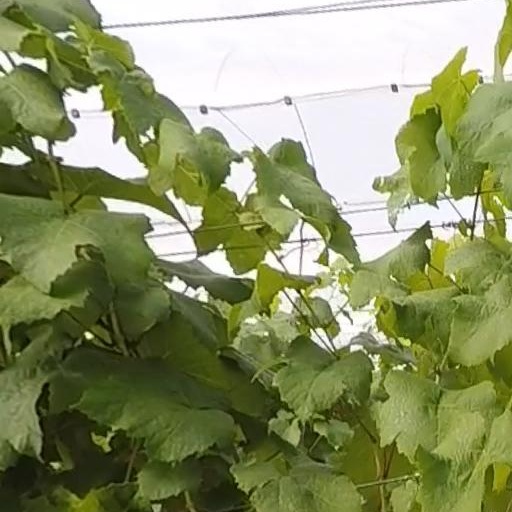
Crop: grape